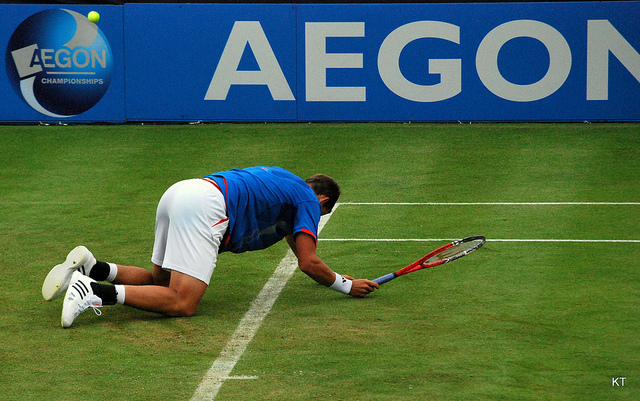
một người đàn ông đang cầm vợt và quỳ ở trên sân tennis